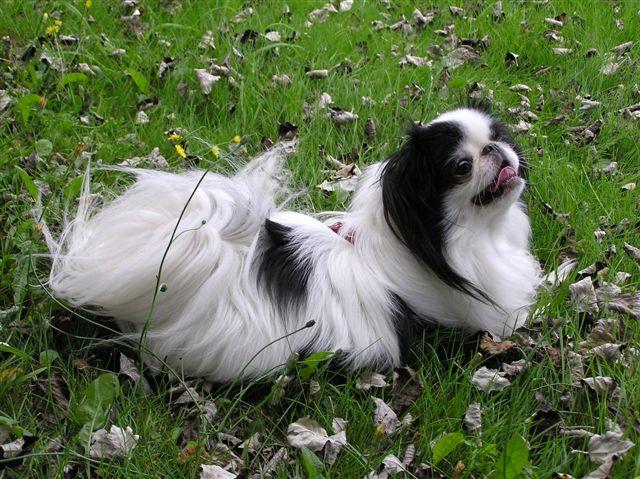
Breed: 249-n000106-Japanese_spaniel